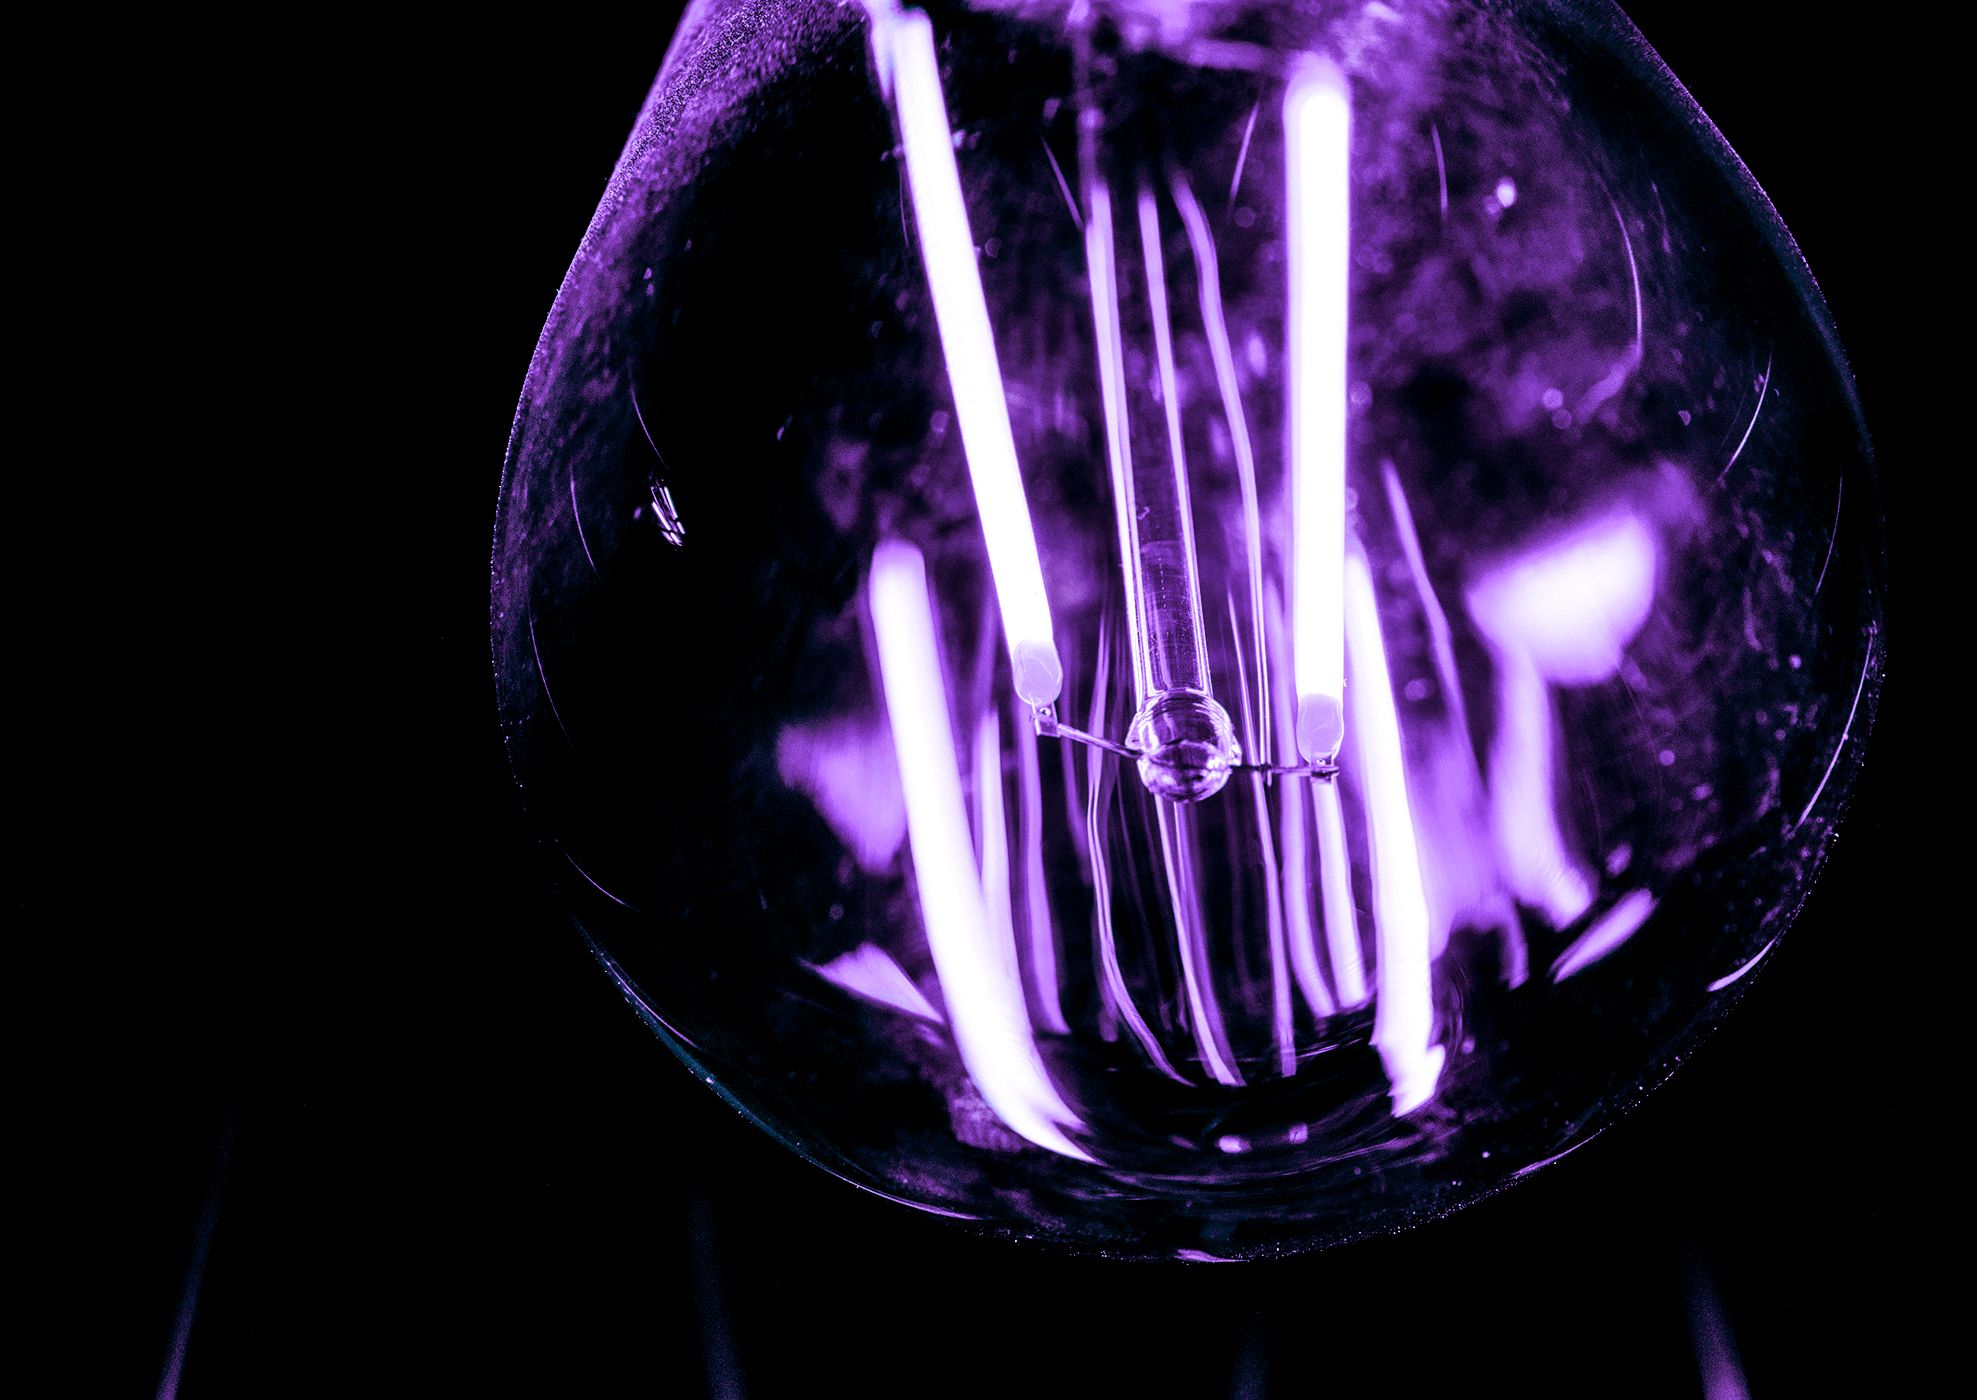
A Purple Lightbulb
A lightbulb with purple light hanging from above. The inner glass mount of the lightbulb appears clearly.
A close up shot of a lightbulb with purple light hanging from above. The inner glass mount of the lightbulb appears clearly. The neon light looks energetic.
Labels: Light, Lighting, Lightbulb, Neon, Dark Background, Mount Glass
Camera: NIKON CORPORATION NIKON D5600
Lens: 40.0 mm f/2.8, AF-S DX Micro Nikkor 40mm f/2.8G
Aperture: F8
Exposure: 1/500 sec
ISO: 100
Focal length: 40.0 mm